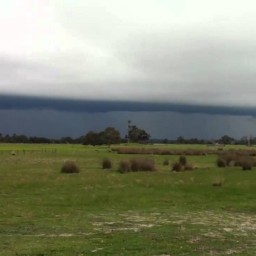
Cloud type: Nimbostratus (Ns)